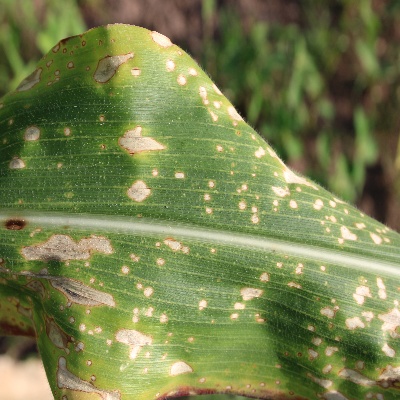
Crop: Maize
Condition: leaf blight